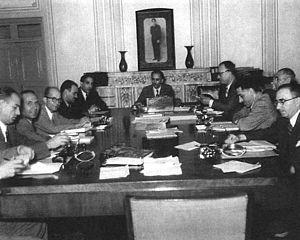
La Nationalisation de l'Industrie Pétrolière iranienne est un événement important dans l'histoire iranienne. Elle fut effectuée le 15 mars 1951, sous le premier Ministre Hossein Ala par le Parlement iranien qui adopta une Loi-Paragraphe. Elle a été précédée de longues négociations entre les représentants de l'AIOC britannique et le Gouvernement iranien, dont le Résultat ne fut pas accepté par le Parlement iranien. La Nationalisation, sur le territoire de l'Iran, des appareils et installations de traitement de l'Anglo-Iranian Oil Company conduisit à une crise nationale et internationale, connue comme la crise d'Abadan dans l'Histoire. La Crise se termina en 1954, avec la Signature d'un Accord entre le gouvernement iranien du premier Ministre Fazlollah Zahedi et un Consortium international de compagnies pétrolières étrangères, qui devait prendre fin en 1979.
Mohammad Mossadegh, né le 16 juin 1882 à Téhéran et mort le 5 mars 1967 à Ahmadabad, est un homme d'État iranien. Il est le cofondateur du Front national iranien et Premier ministre par deux fois, de 1951 à 1952, puis de 1952 à 1953, date du renversement de son gouvernement par un coup d'État.
Mohammad Mossadegh, né le 16 juin 1882 à Téhéran et mort le 5 mars 1967 à Ahmadabad, est un homme d'État iranien. Il est le cofondateur du Front national iranien et Premier ministre par deux fois, de 1951 à 1952, puis de 1952 à 1953, date du renversement de son gouvernement par un coup d'État.